Spatial embedding

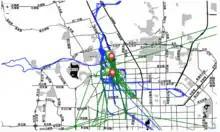

The geographic areas analyzed in machine learning are defined by both administrative boundaries and top-down division into grids of regular shapes such as rectangles, for example. Both types are represented as polygons and, like points, can be assigned different demographic, transportation, or economic features. A polygon can also have features related to the size of the area or shape it represents.